Penny Valentine

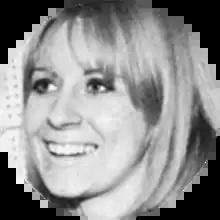
Valentine in 1967

Penelope Ann Valentine (13 February 1943 – 9 January 2003) was a British music journalist, rock critic, and occasional television personality.